2023 Israeli judicial reform protests

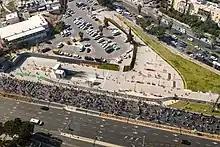
Protesters marching along Begin boulevard, Tel Aviv, 1 March 2023

1 March was designated by protest organizers as a 'national day of disruption'. Protesters tried to block Ayalon Highway in Tel Aviv, but police used stun grenades, mounted police, and water cannons against the demonstrators, and arrested several people. Netanyahu and National Security Minister Itamar Ben-Gvir both said that all protesters blocking the roads are anarchists who should be arrested. Later that evening, the Prime Minister's wife, Sara Netanyahu, was spotted at a hair salon in Tel Aviv. Protesters stood outside the salon for three hours while mounted police guarded the entrance until Netanyahu was escorted out by police.